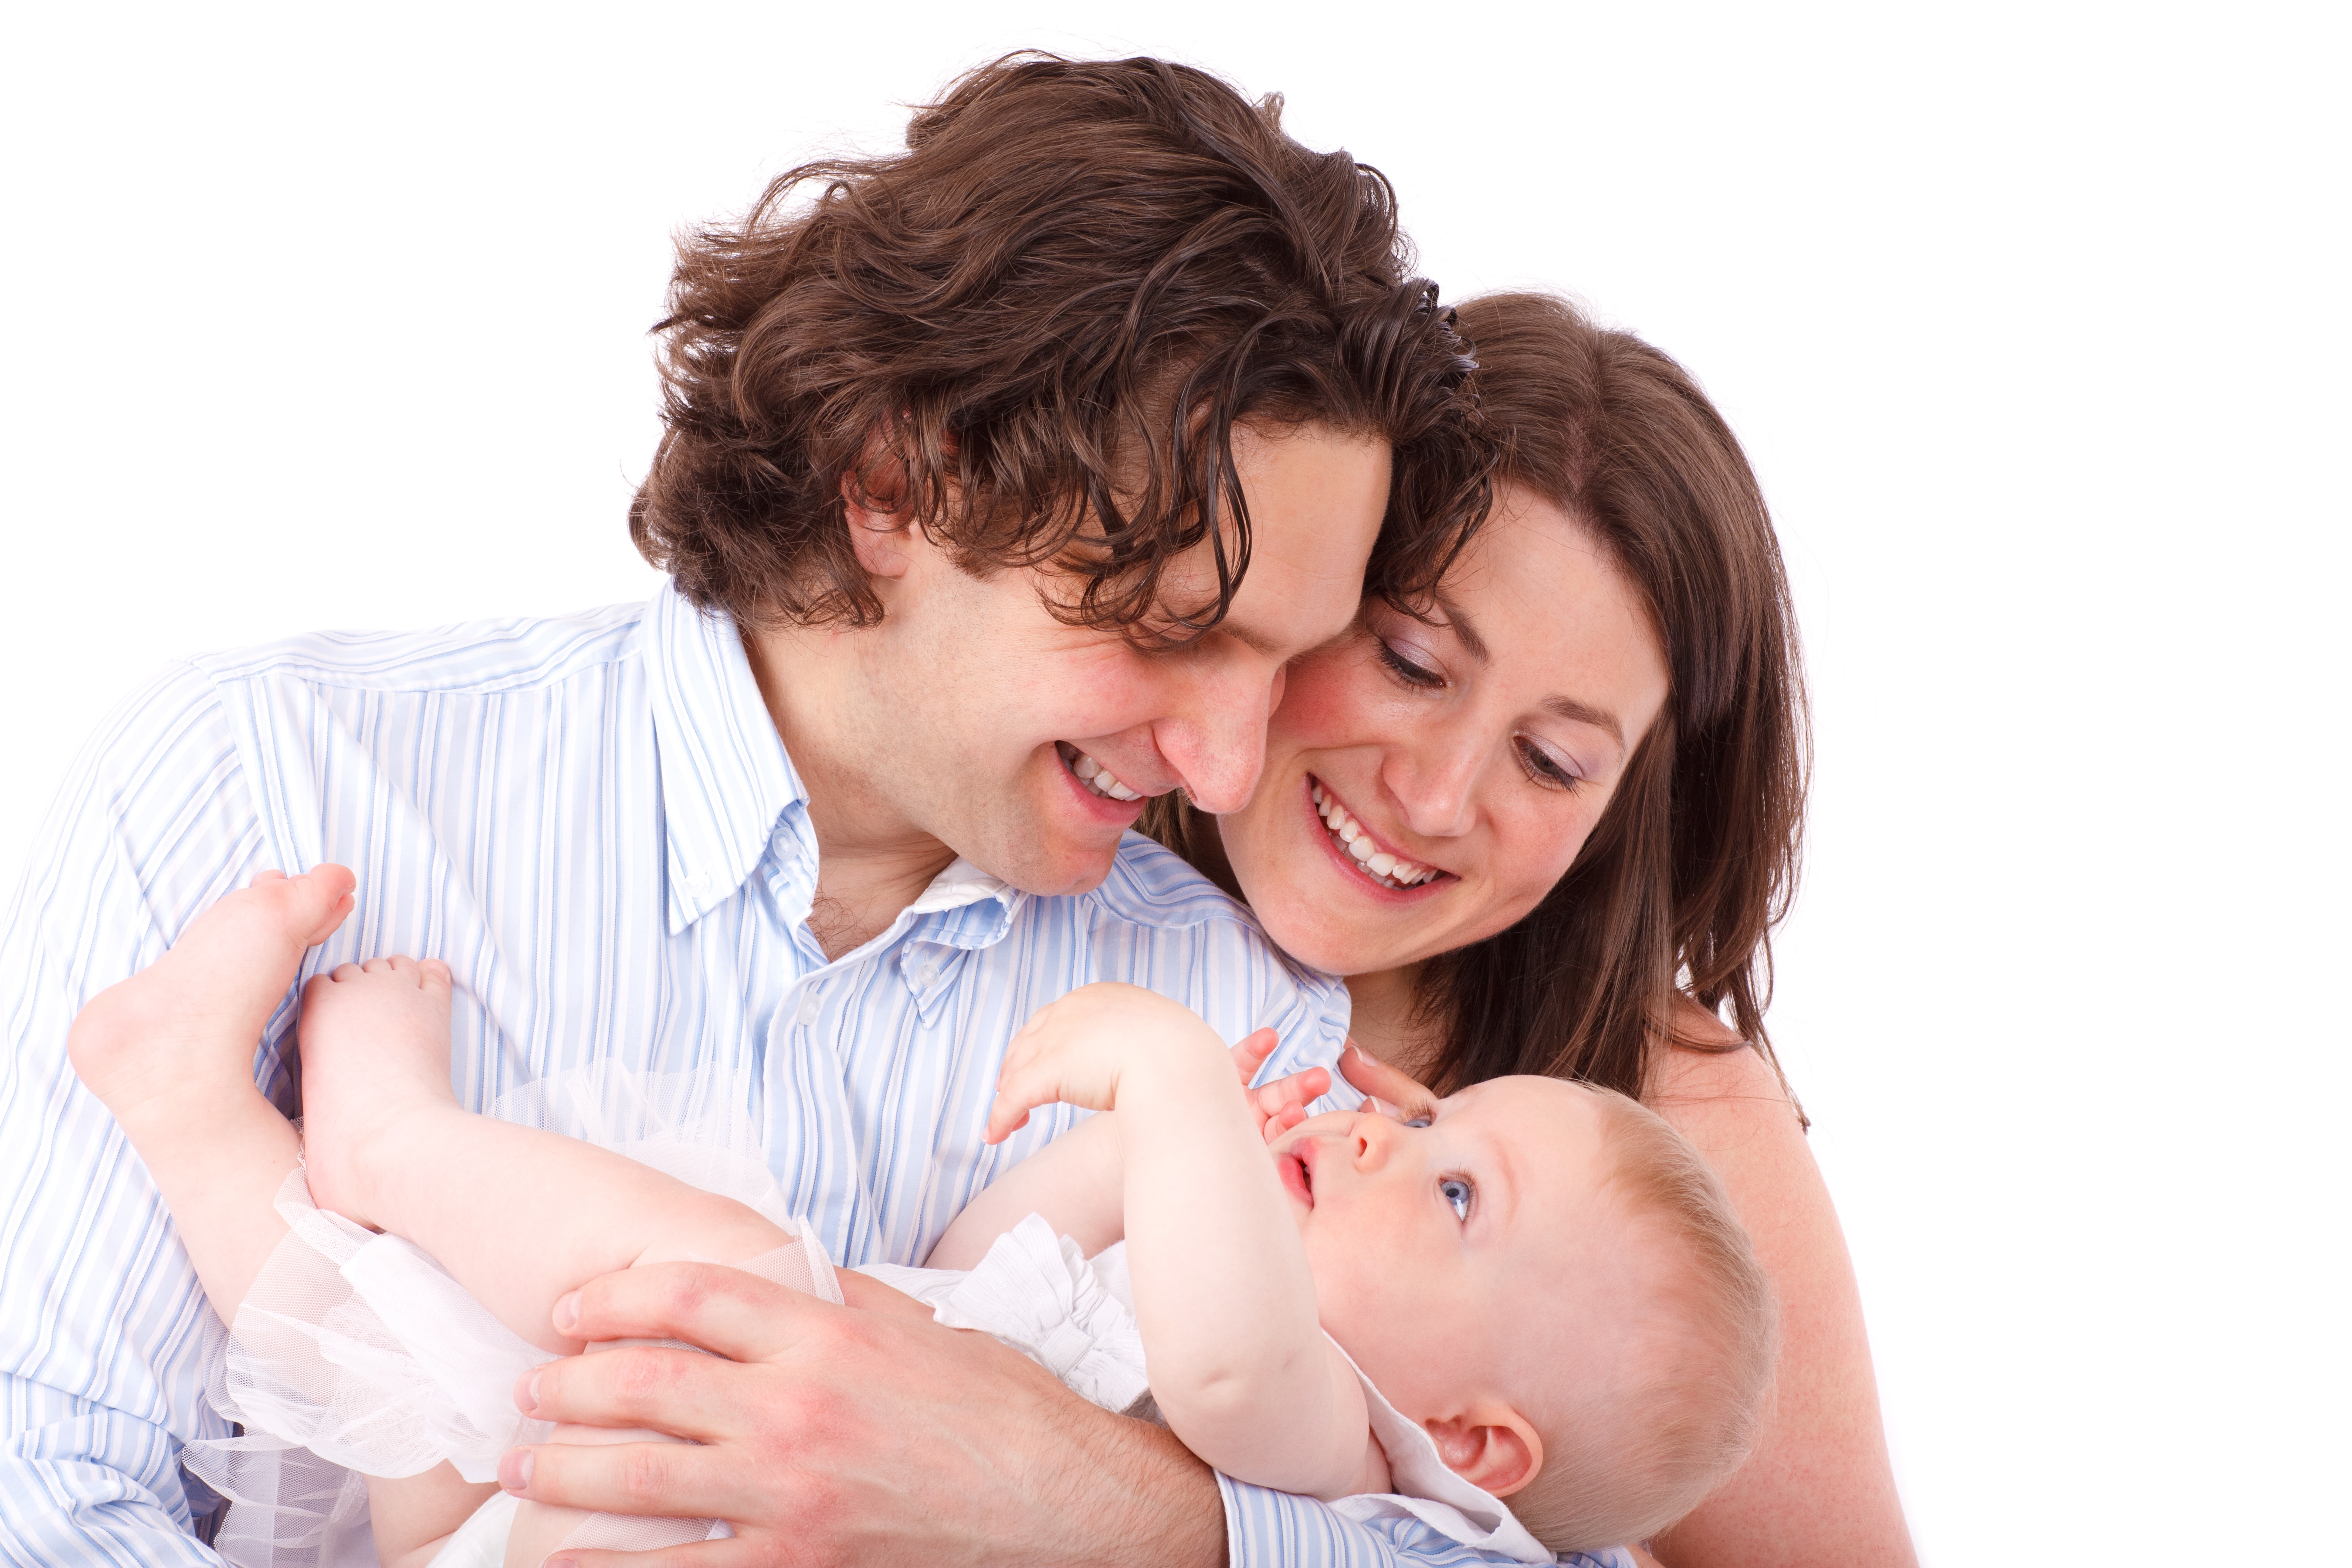
man, person, people, girl, woman, white, play, kid, male, love, portrait, young, father, romance, child, holding, baby, smile, hug, parent, mom, family, mother, happy, happiness, little, daughter, interaction, portrait photography